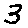
Label: 3